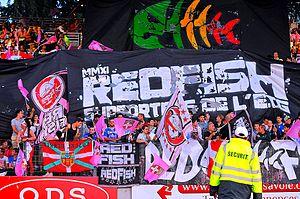
Tifo des Red Fish.